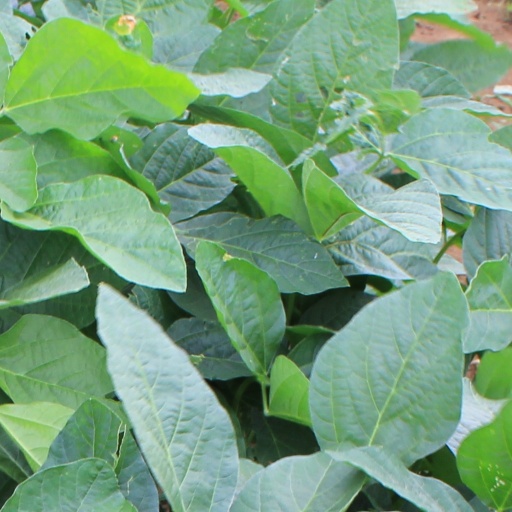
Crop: soybean